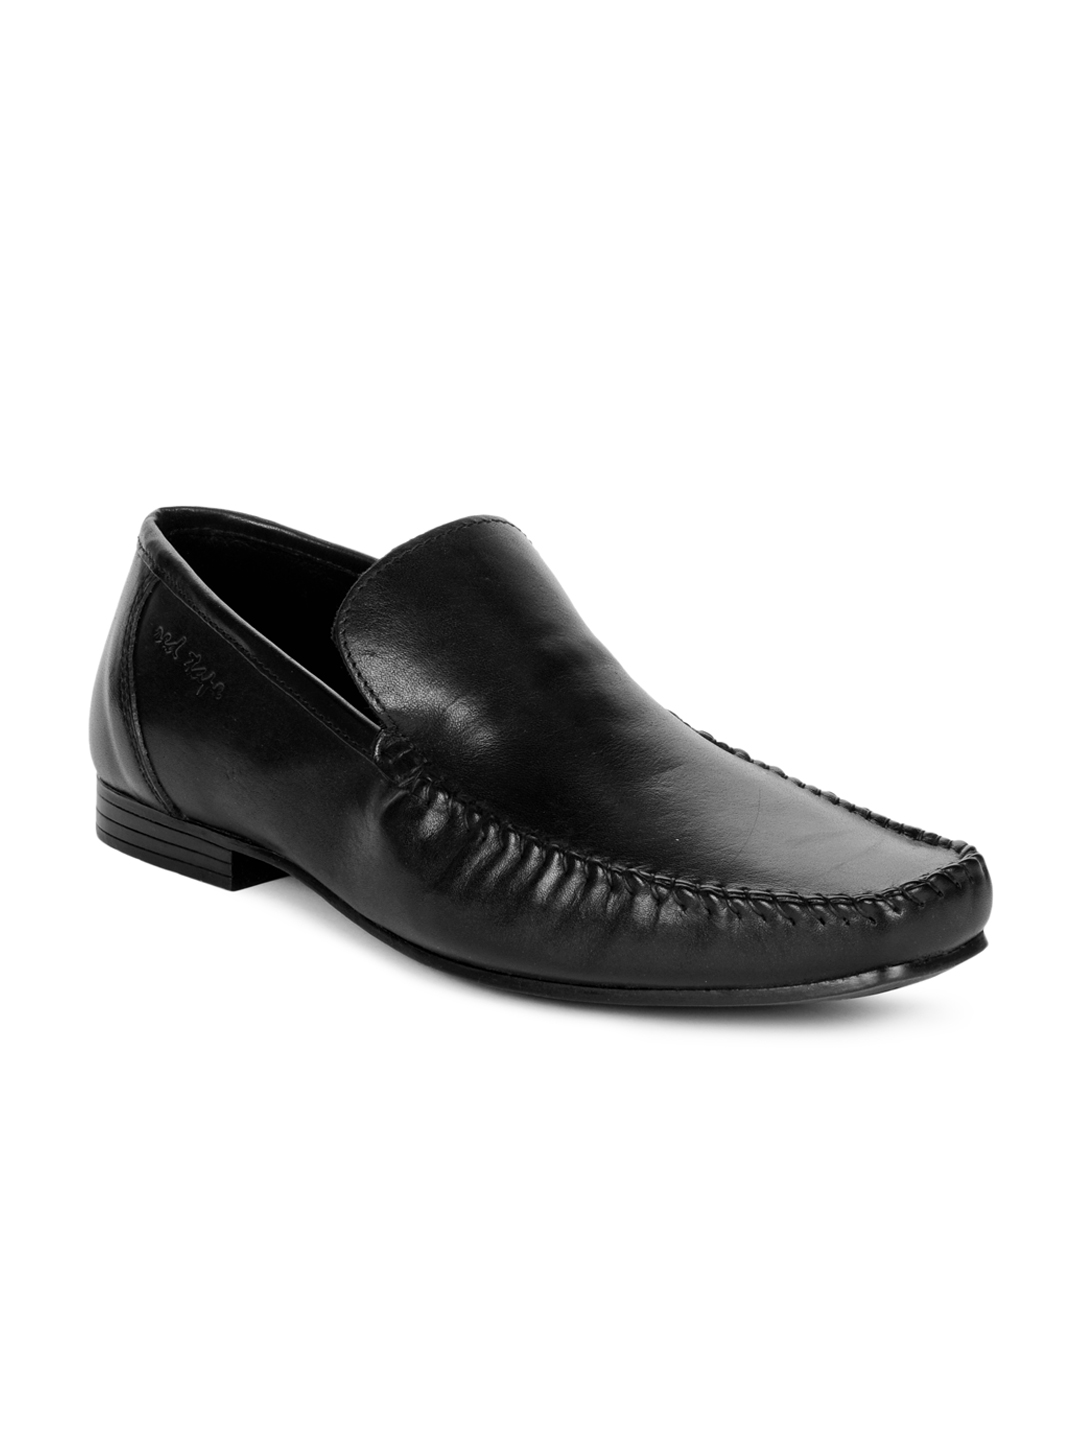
Red Tape Men Black Formal Shoes
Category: Footwear / Shoes / Formal Shoes
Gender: Men
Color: Black
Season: Winter 2018
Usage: Formal